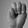
ASL letter: M